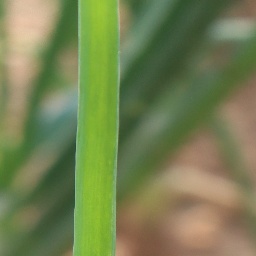
Label: healthy